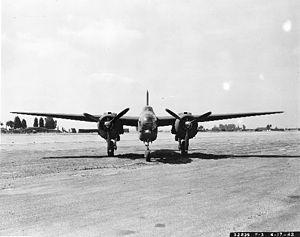
Le Douglas A-20 Havoc / DB-7 est un avion américain de la Seconde Guerre mondiale polyvalent à la fois avion d'attaque, bombardier léger et chasseur nocturne. Il sert au sein de nombreuses forces armées alliées : principalement en URSS, en Grande-Bretagne et aux États-Unis. Le DB-7 est aussi utilisé par les forces aériennes australienne, sud-africaine et française durant la guerre et par le Brésil après. La version bombardier est connue sous le nom Boston par les Forces Britanniques et du Commonwealth, bien que la Royal Air Force utilise la version de chasse nocturne sous le nom Havoc.